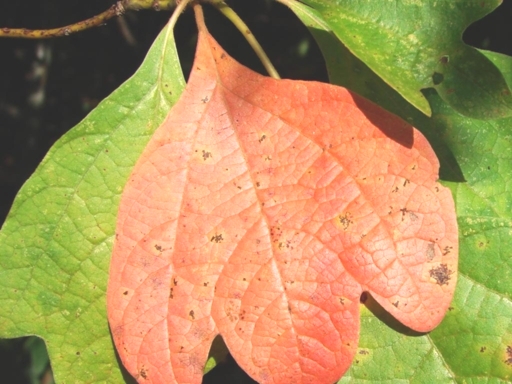
Material: foliage